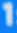
Number: 1